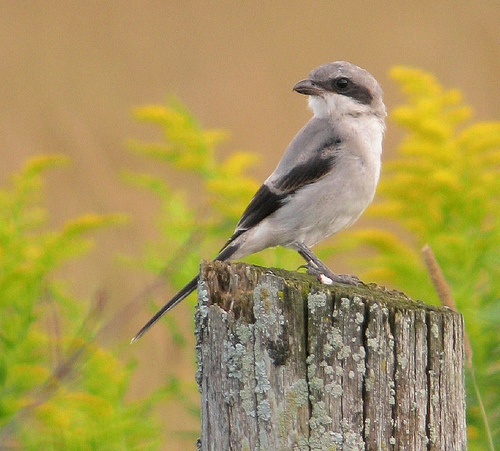
a brown and white bird with a brown crown and a black outer rectricesa small bird with black wings and white belly and breast and black tarsus and feet
this bird has a short, brown, curved bill, a black cheek patch, and a white throat.
this gray bird has a black eyebrow and white throat with black tips on its wings.
this bird is white with grey on its back and has a very short beak.
this bird is mostly white with its wingbars black and gray.
this bird has a short beak but a long tail.
this all grey bird has a large head compared to its body and has a black wingbar
this medium-sized bird has grey colored crown and black eyes.
this bird has wings that are grey and has a white body
Species: Loggerhead Shrike